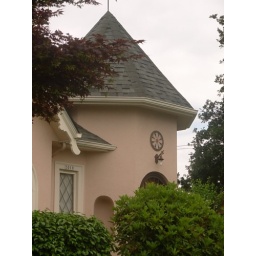
penn dutch hex signs on house in NoPo